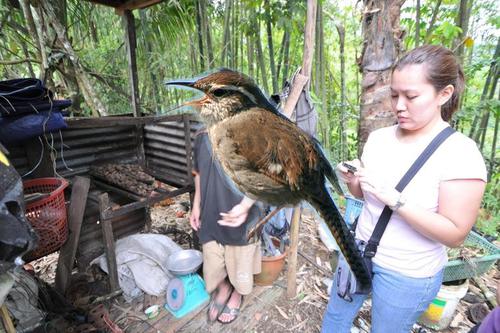
Bird species: Bewick_Wren
Bird type: landbird
Background: land